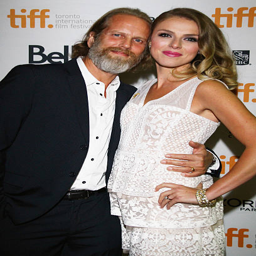
actor and person arrive during festival held .